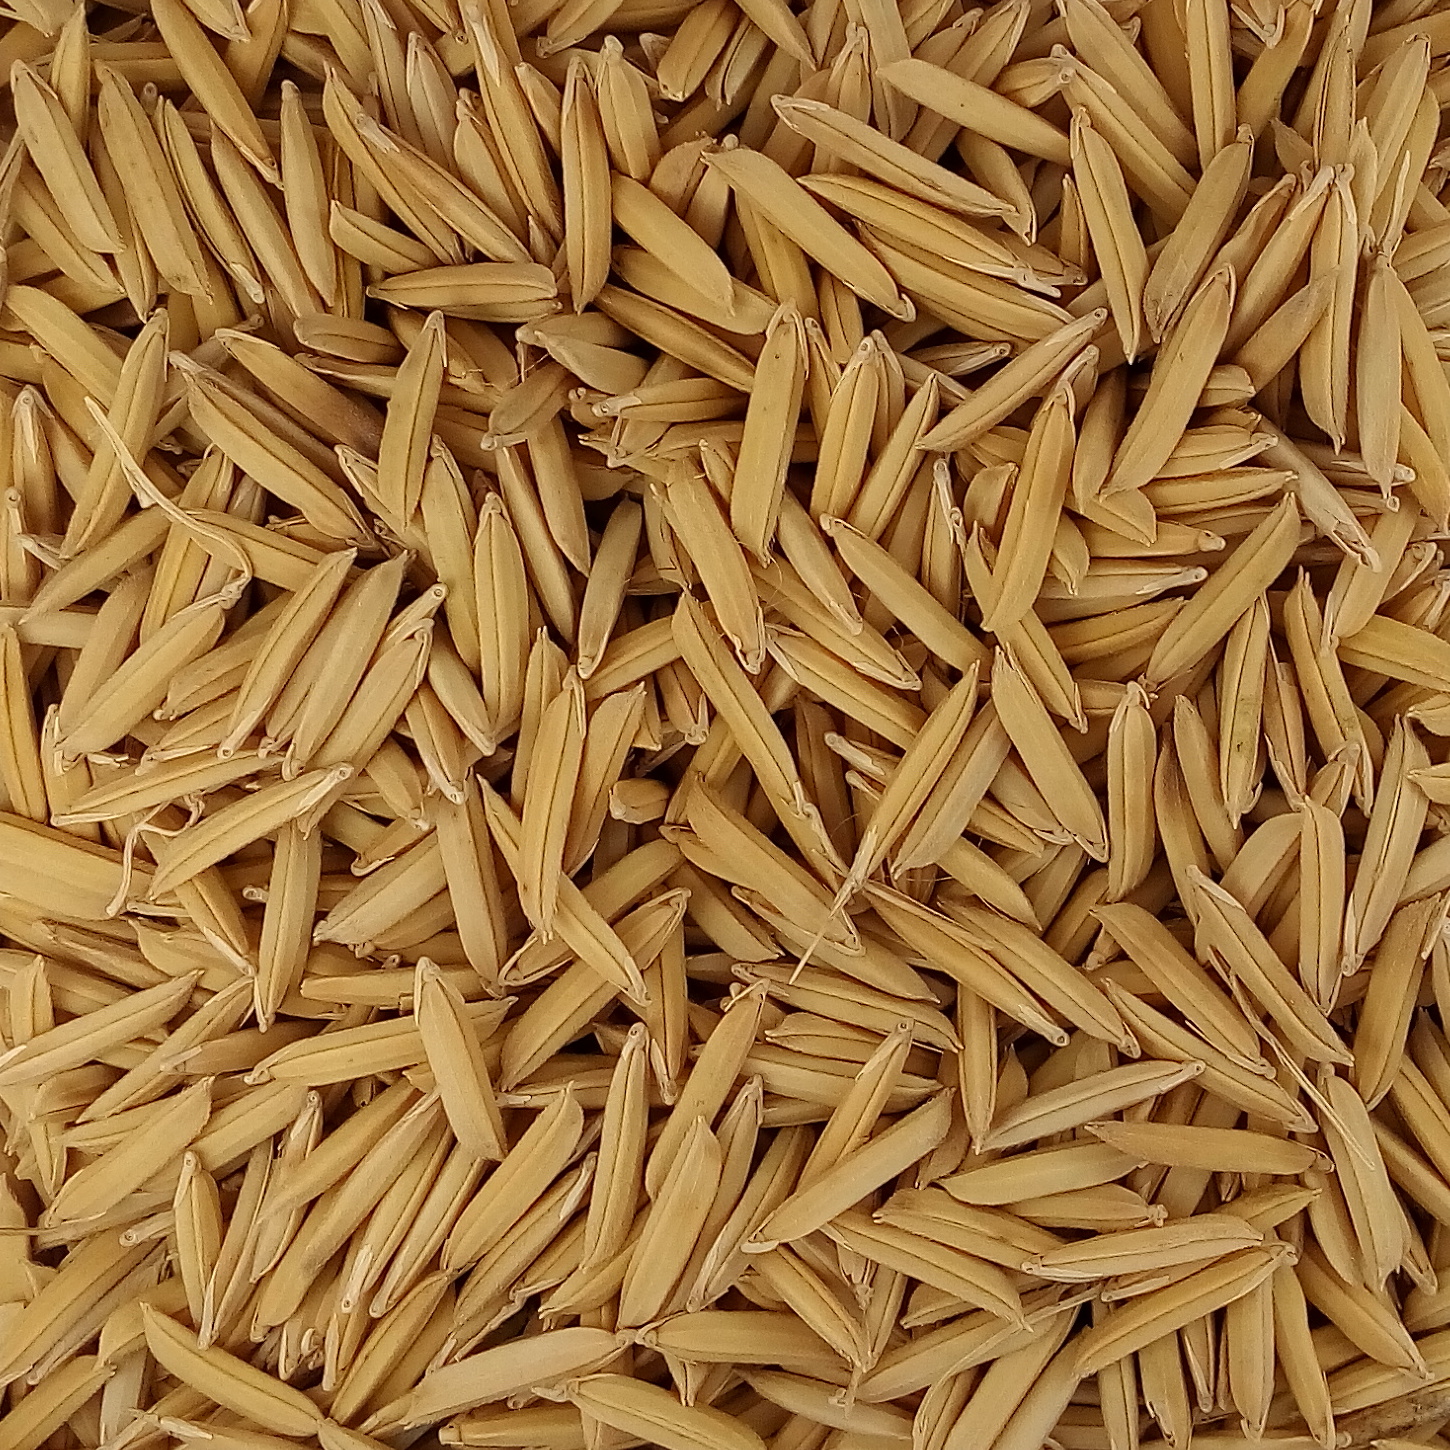
Rice seed variety: 1509